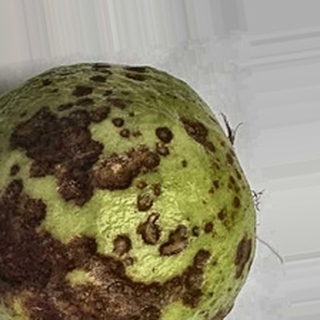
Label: guava_anthracnose